Bhimeshwar

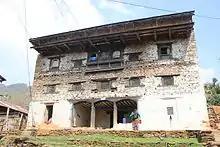
Traditional Newari Dolakhali House

At the time of the 2011 Nepal census, Bhimeshwar Municipality had a population of 33,324. Of these, 67.0% spoke Nepali, 13.7% Tamang, 10.4% Thangmi, 5.9% Newar, 1.2% Sherpa, 0.6% Maithili, 0.4% Bengali, 0.1% Bhojpuri, 0.1% Bhujel, 0.1% Gurung, 0.1% Hindi, 0.1% Jirel, 0.1% Magar, 0.1% Sunwar and 0.1% other languages as their first language.